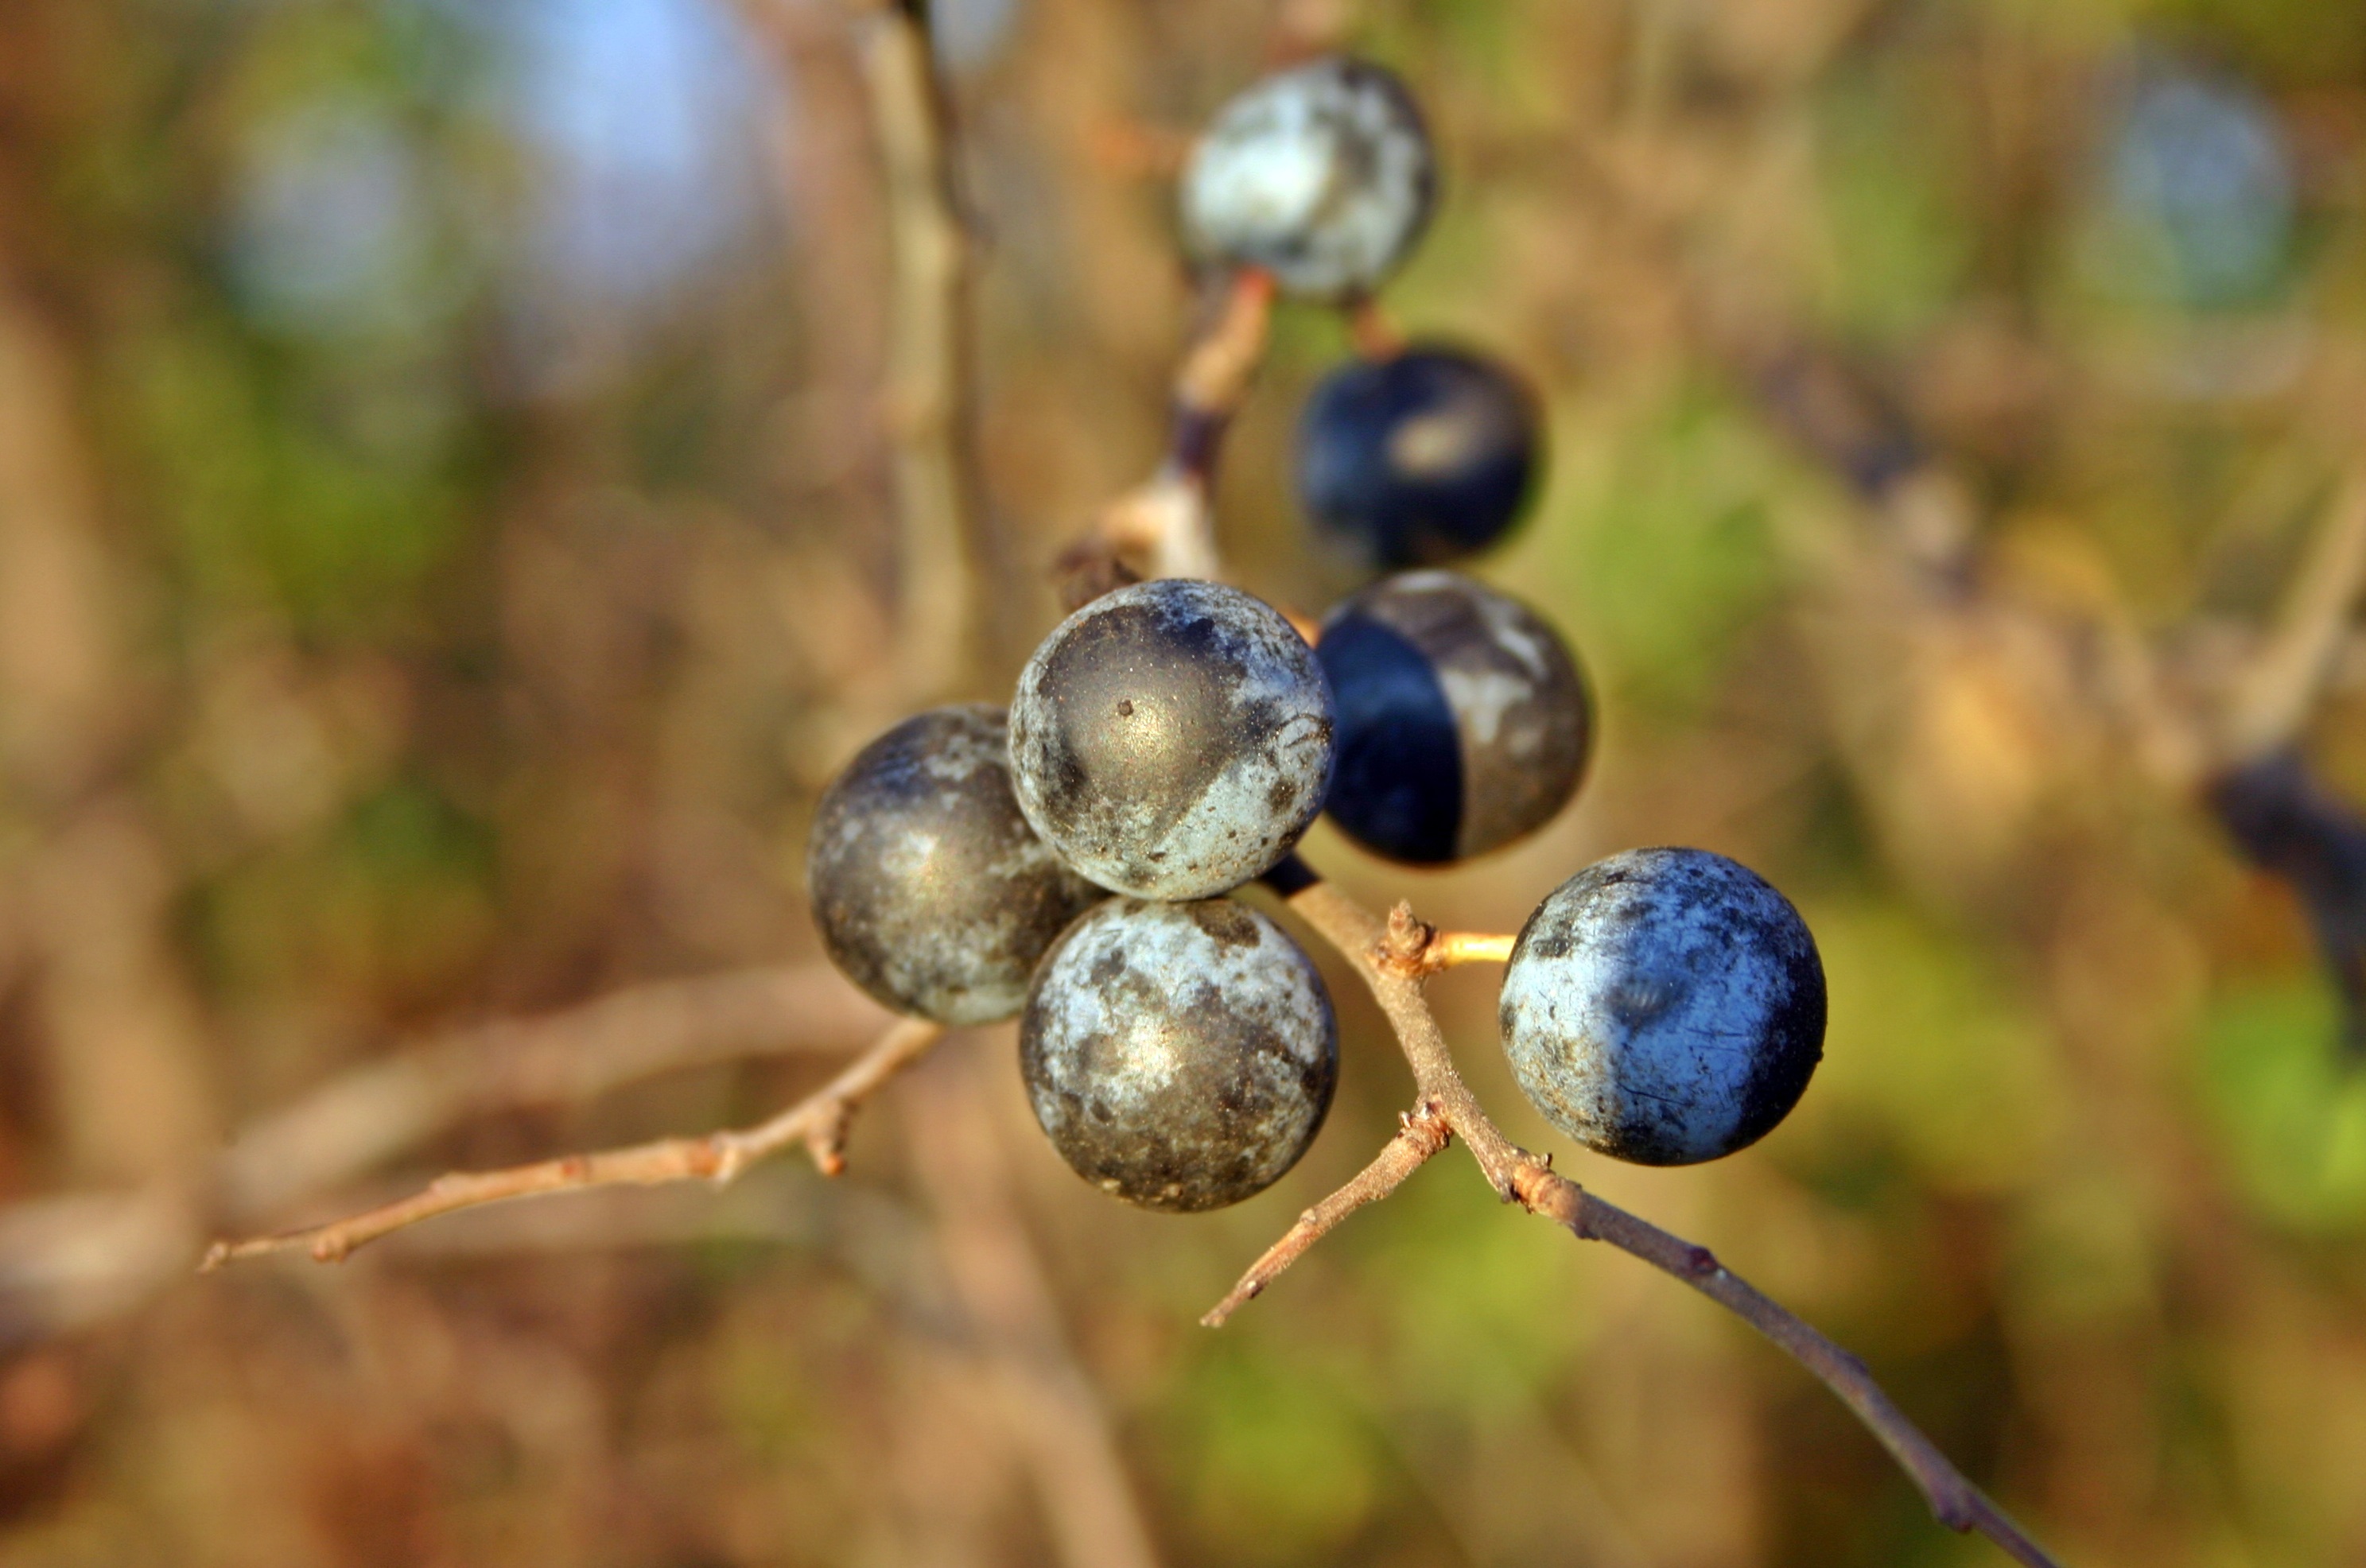
tree, branch, blossom, plant, fruit, berry, leaf, flower, bush, food, produce, autumn, blue, close, flora, close up, berries, shrub, fruits, hedge, macro photography, heckendorn, schlehe, blackthorn, schlehendorn, steinobstgewaechs, prunus spinosa, wild fruit, flowering plant, bilberry, damson, land plant